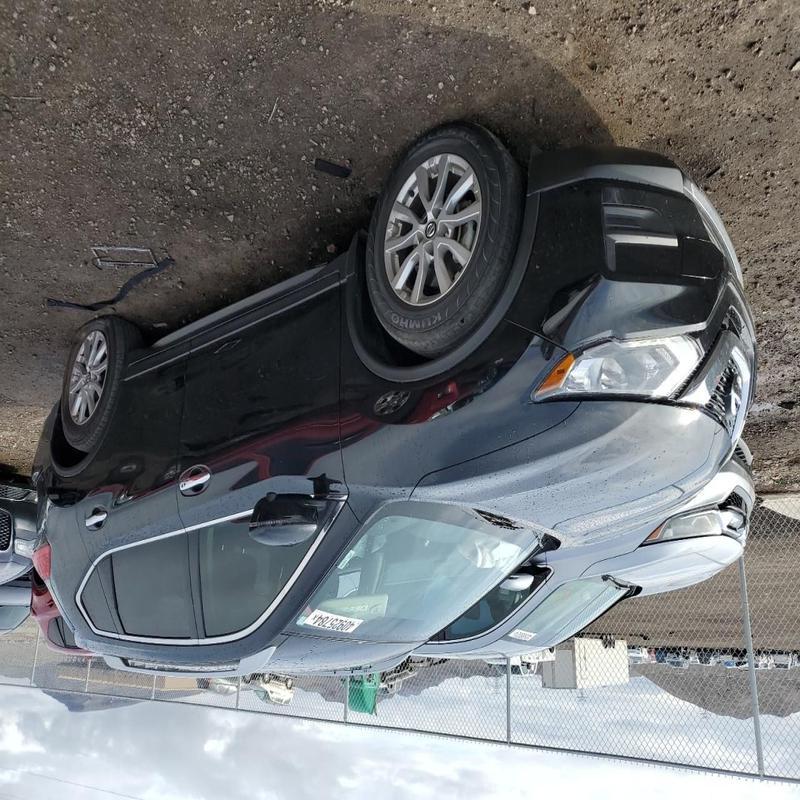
Aucun dommage détecté.
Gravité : aucun